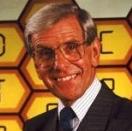
Age: 60